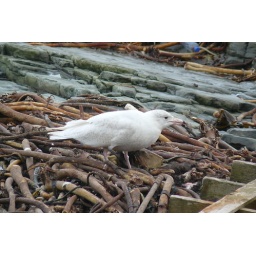
cool bird - white winged gull which breeds in iceland. This is a 1st year bird